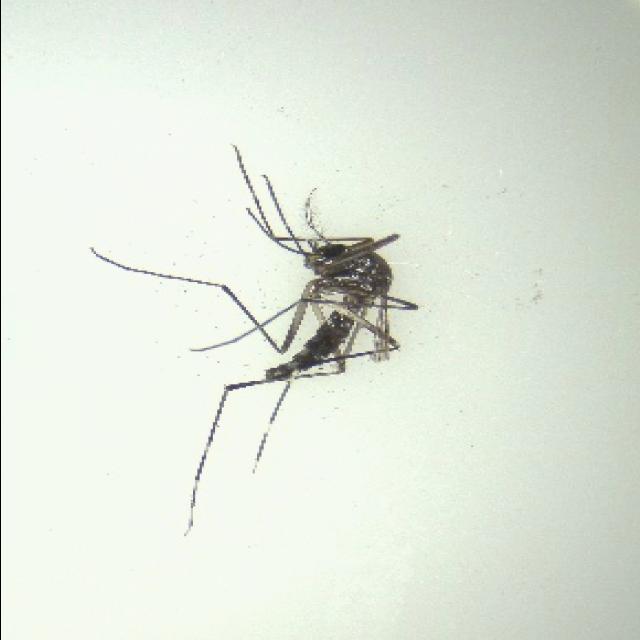
Species: aedes_albopictus